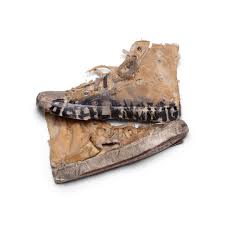
Label: Sneaker